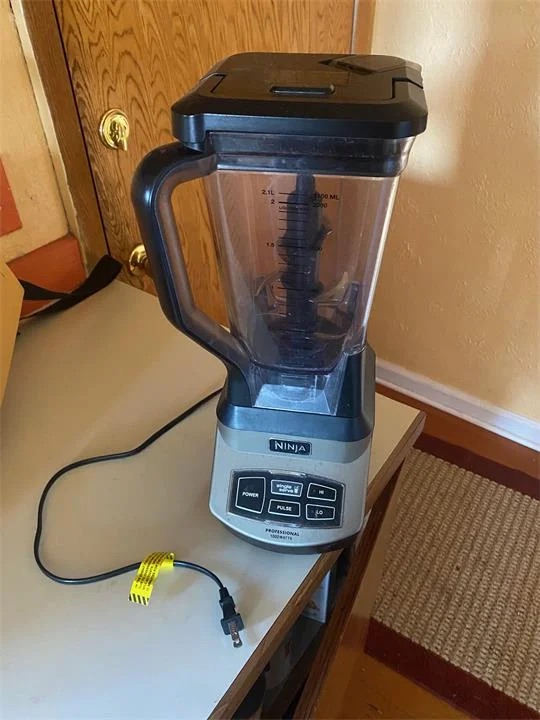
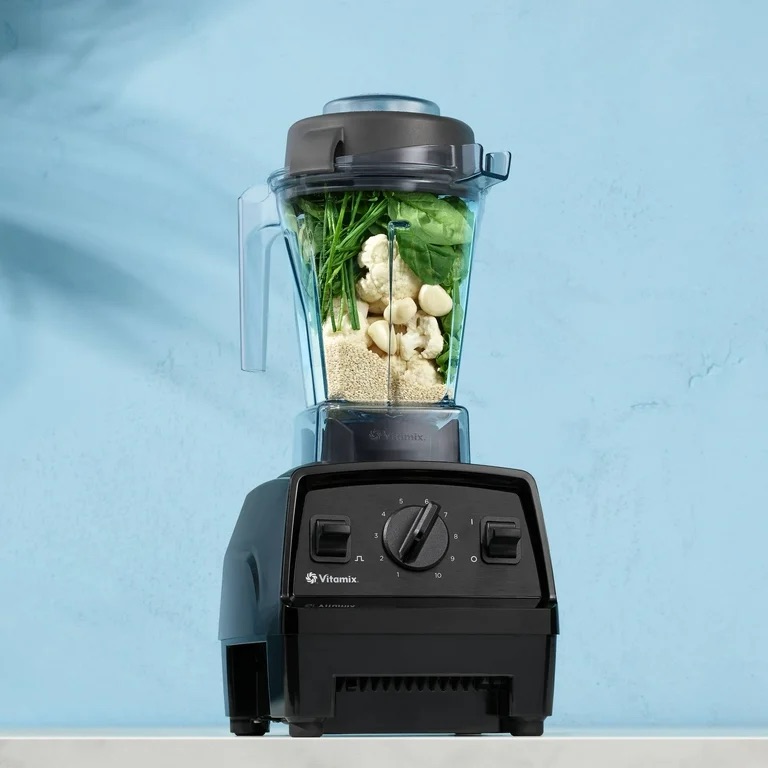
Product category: items_blender
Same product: no